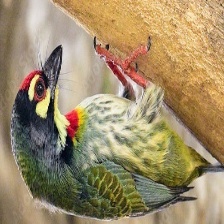
Species: COPPERSMITH BARBET
Scientific name: MEGALAIMA HAEMACEPHALA